Thomas de Grey, 2nd Baron Walsingham

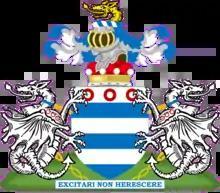
Arms of Grey, Barons Walsingham: "Barry of six argent and azure, in chief three annulets gules"; crest: "A wyvern's head or"; supporters: "Two wyverns regardant argent collard azure chained or and charged on the breast with three annulets gules"; motto: "Excitari Non Herescere" ("to be spirited not inactive")

Thomas de Grey, 2nd Baron Walsingham PC (14 July 1748 – 16 January 1818), was a British politician who sat in the House of Commons from 1774 to 1781 when he succeeded to the peerage as Baron Walsingham. He served as Joint Postmaster General and was for many years Chairman of Committees in the House of Lords.